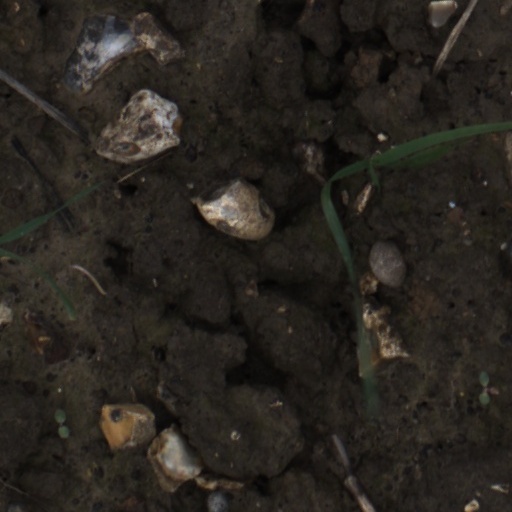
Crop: wheat